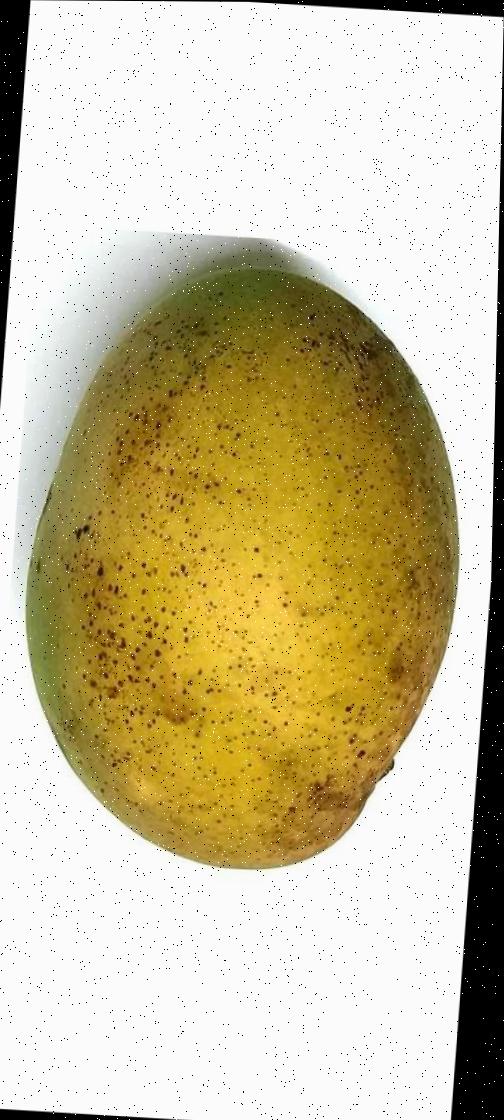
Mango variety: Shada